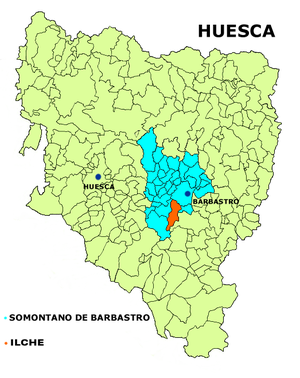
Ilche est une municipalité de la comarque de Somontano de Barbastro, dans la province de Huesca, dans la communauté autonome d'Aragon en Espagne.